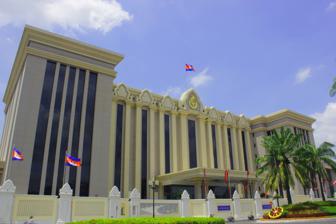
Building: Peace Palace (Phnom Penh)
Country: Cambodia
Year built: 2010
Principal workplace of the Cambodian PM in Phnom Penh, Cambodia For the Peace Palace in The Hague, see Peace Palace . Peace Palace វិមានសន្តិភាព Seal of the Cabinet of Cambodia Building of the Peace Palace General information Architectural style New Khmer Location 41 Georgi Dimitrov Blvd Town or city Phnom Penh Country Cambodia Coordinates 11°34′11.6″N 104°55′04.7″E / 11.569889°N 104.917972°E / 11.569889; 104.917972 Completed 19 October 2010 Cost US$50 million Design and construction Architect(s) Ly Chhuong Construction Import&Export Company The Peace Palace ( Khmer : វិមានសន្តិភាព , Vĭméan Sântĕphéap ), also known as the Office of the Prime Minister of Cambodia ( Khmer : ការិយាល័យនៃនាយករដ្ឋមន្រ្តីនៃកម្ពុជា , Karĭyéaloăy ney Néayôk Rôdthâmôntrei ney Kâmpŭchéa ), is the principal workplace of the Prime Minister of Cambodia . It is located in Phnom Penh . The building was officially inaugurated by King Norodom Sihamoni on 19 October 2010. Its overall cost was US$50 million. Aside from being the office of the Prime Minister, the Peace Palace has also chaired the East Asia Summit in 2012 and many other meetings with foreign leaders. Gallery Front view. Side view. The Peace Palace at dusk. References